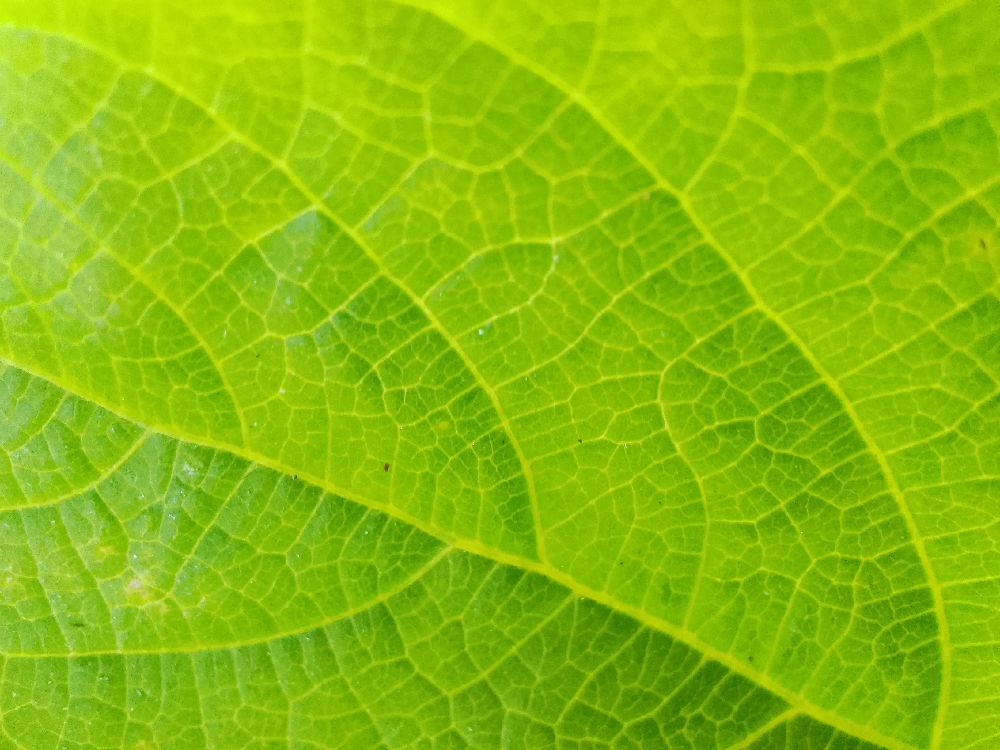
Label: healthy